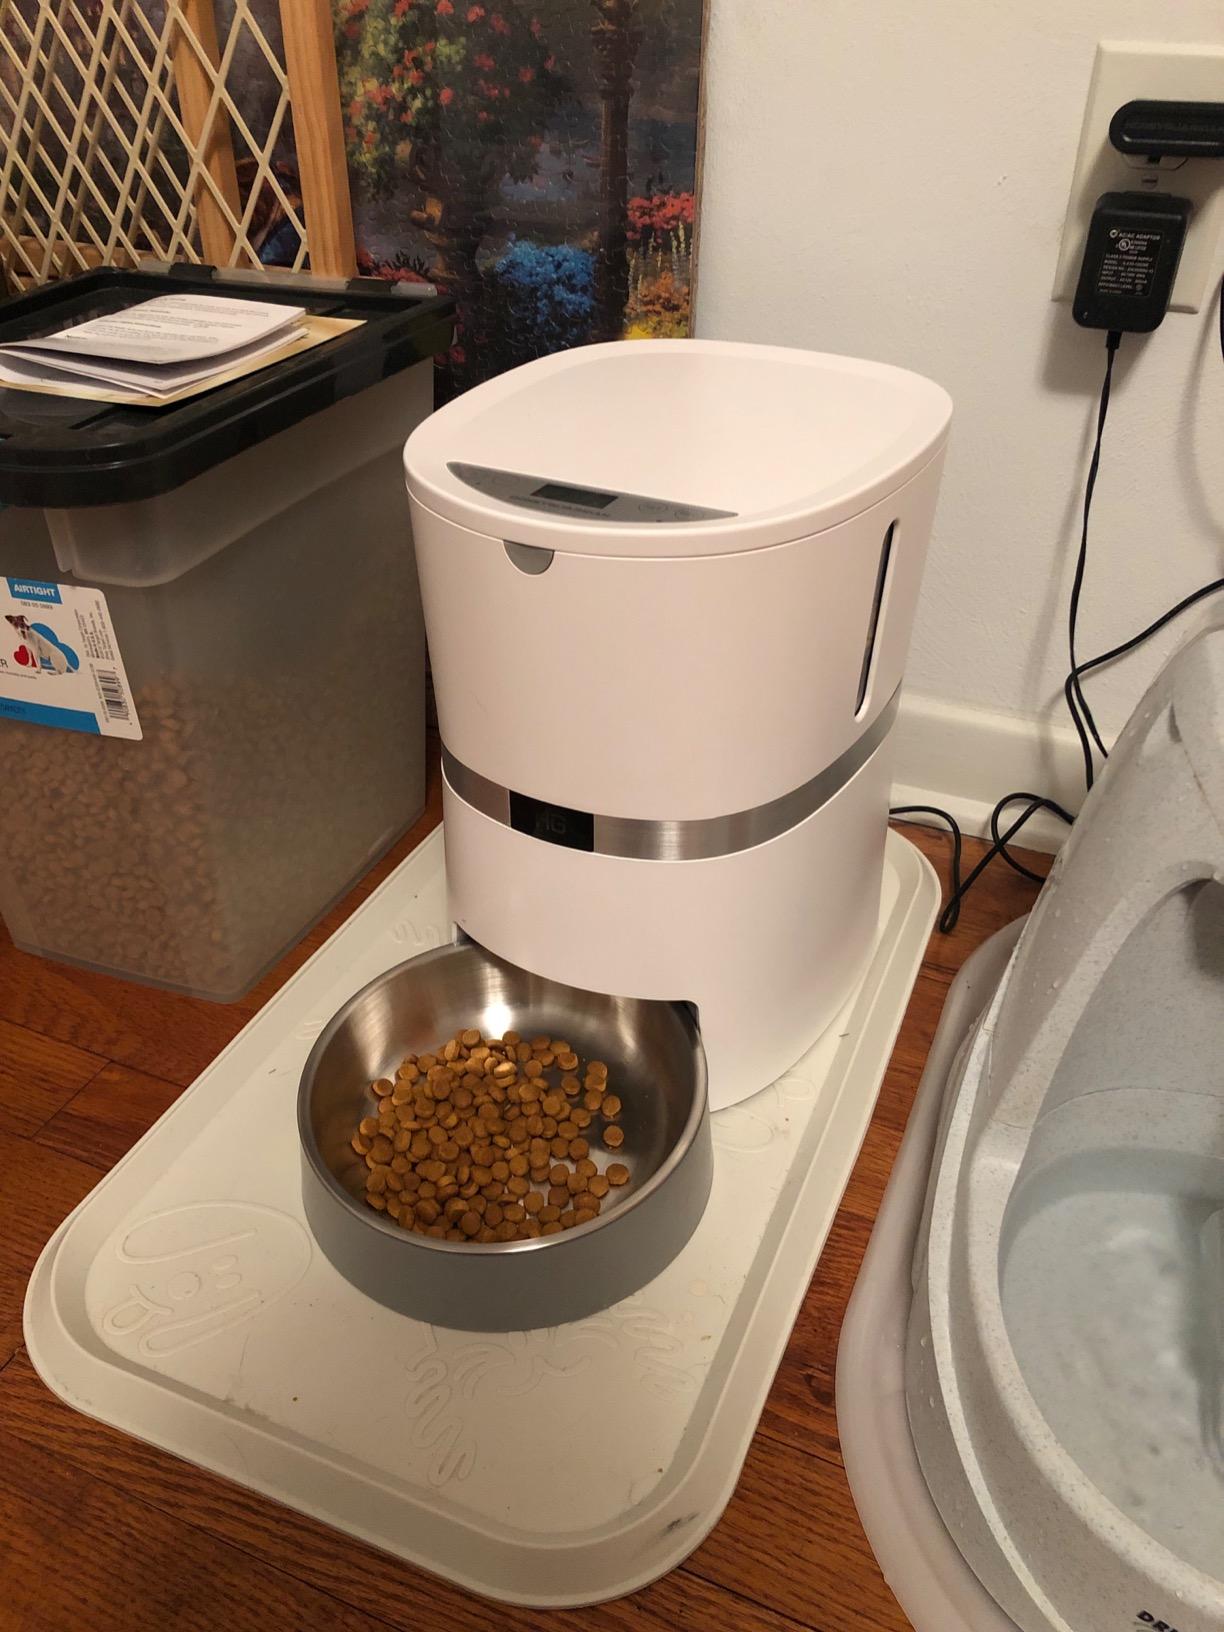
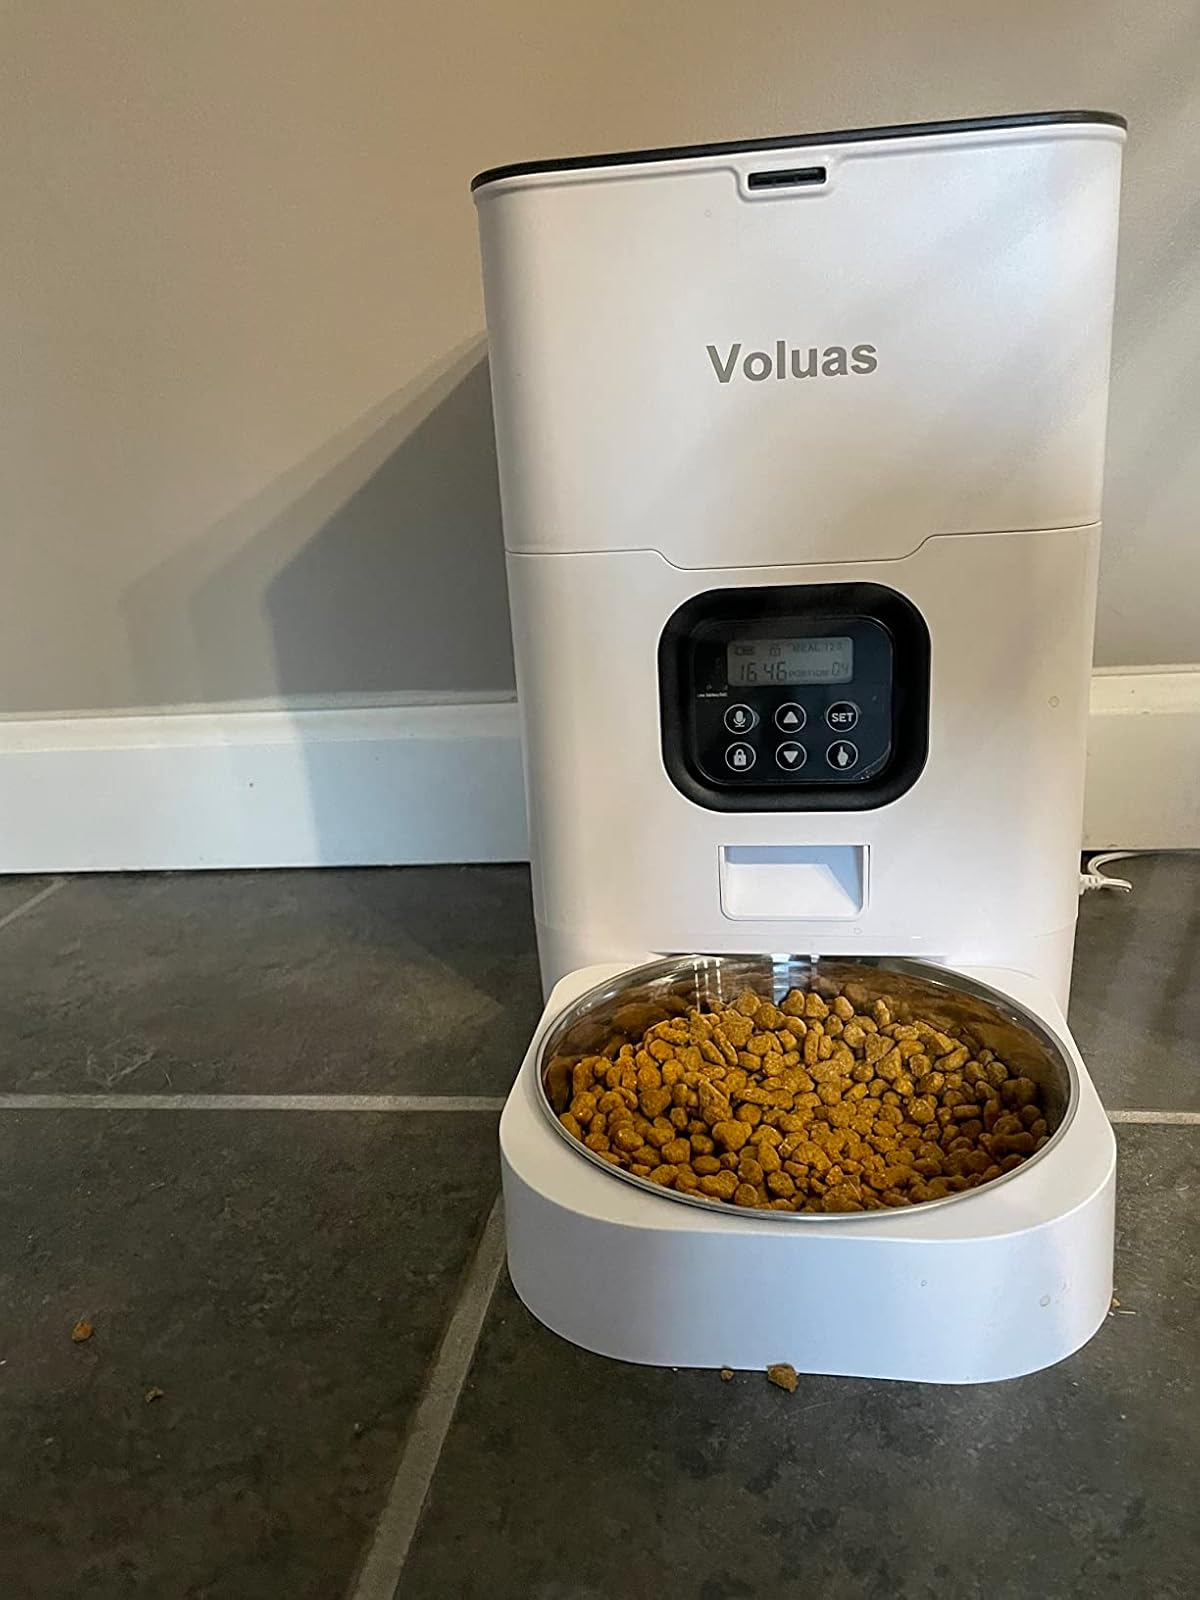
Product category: items_feeder
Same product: no